Codnor Park and Selston railway station

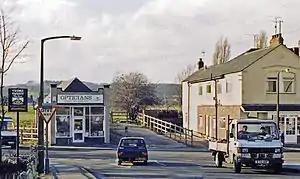
Station location (1989)

Codnor Park and Selston railway station was a former railway station to serve the villages of Codnor Park and Selston on the border between Derbyshire and Nottinghamshire and was actually in Jacksdale.